Red Hill water crisis

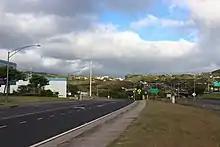
Red Hill as viewed from Hālawa Valley

The Red Hill Underground Fuel Storage Facility (formally named the Red Hill Bulk Fuel Storage Facility) was originally completed by the U.S. Navy in 1943, to replace above-ground storage tanks that were vulnerable to air attack. The Red Hill facility includes twenty underground fuel storage tanks. Each tank is in diameter and in height, and can store of fuel, for a total storage capacity of approximately . The fuel stored at the Red Hill facility is used by ships and aircraft based at Joint Base Pearl Harbor–Hickam. The facility's location within the Red Hill ridge about from Pearl Harbor was selected to allow fuel to flow from the storage tanks to Pearl Harbor by gravity.